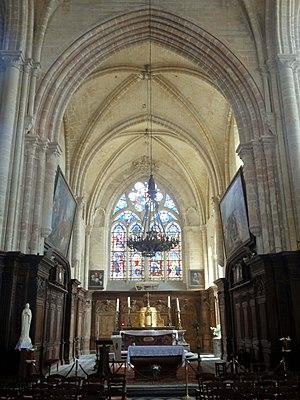
Intérieur de l'église - voir le titre du fichier.